Pontiac V8 engine

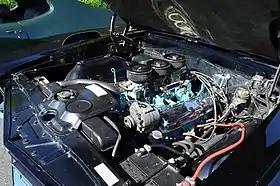
1965 Pontiac GTO Tri-Power 389 Trophy V8

The Pontiac V8 engine is a family of overhead valve 90° V8 engines manufactured by the Pontiac Division of General Motors Corporation between 1955 and 1981. The engines feature a cast-iron block and head and two valves per cylinder. Engine block and cylinder heads were cast at Saginaw Metal Casting Operations then assembled at Tonawanda Engine before delivery to Pontiac Assembly for installation.